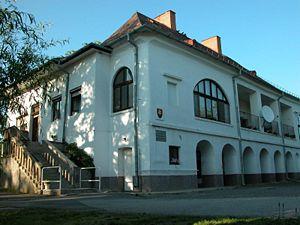
Streda nad Bodrogom est un village de Slovaquie situé dans la région de Košice.